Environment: real
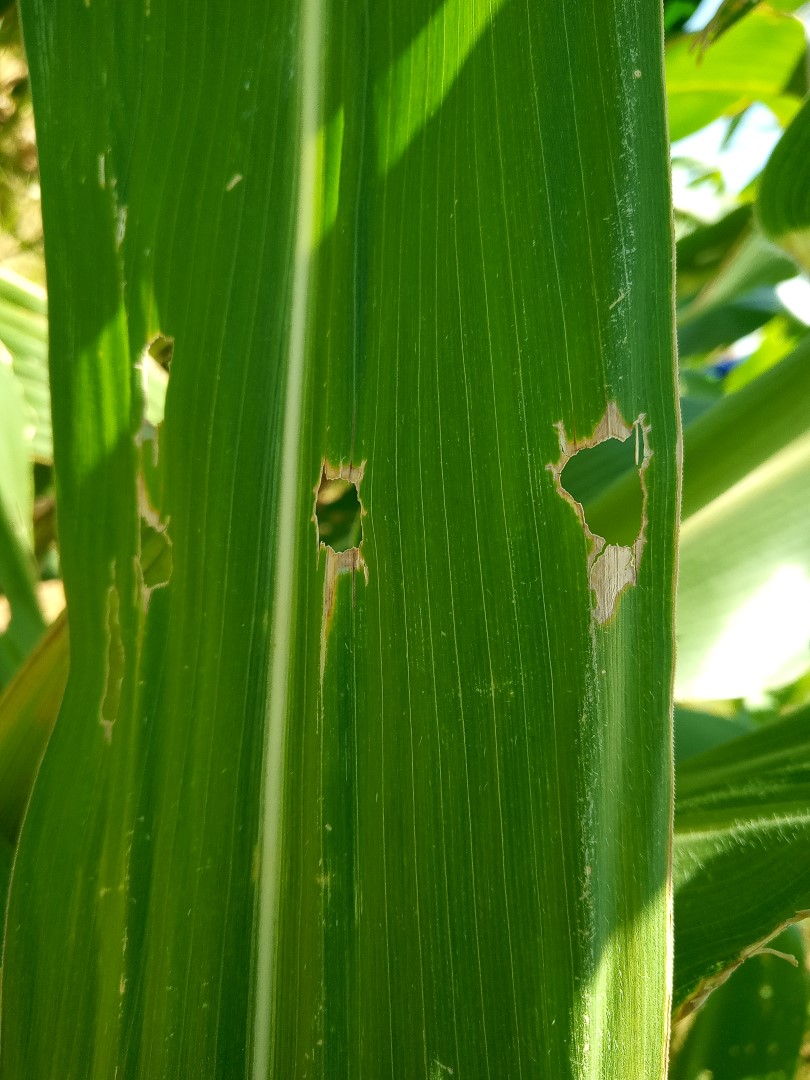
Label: fall_armyworm